Tahvonlahti

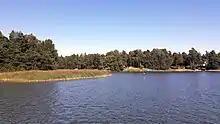
Tahvonlahti bay as seen from the pier of Stansvik Manor.

Tahvonlahti (Finnish), Stansvik (Swedish) is a southeastern neighborhood of Helsinki, Finland.